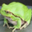
Label: frog